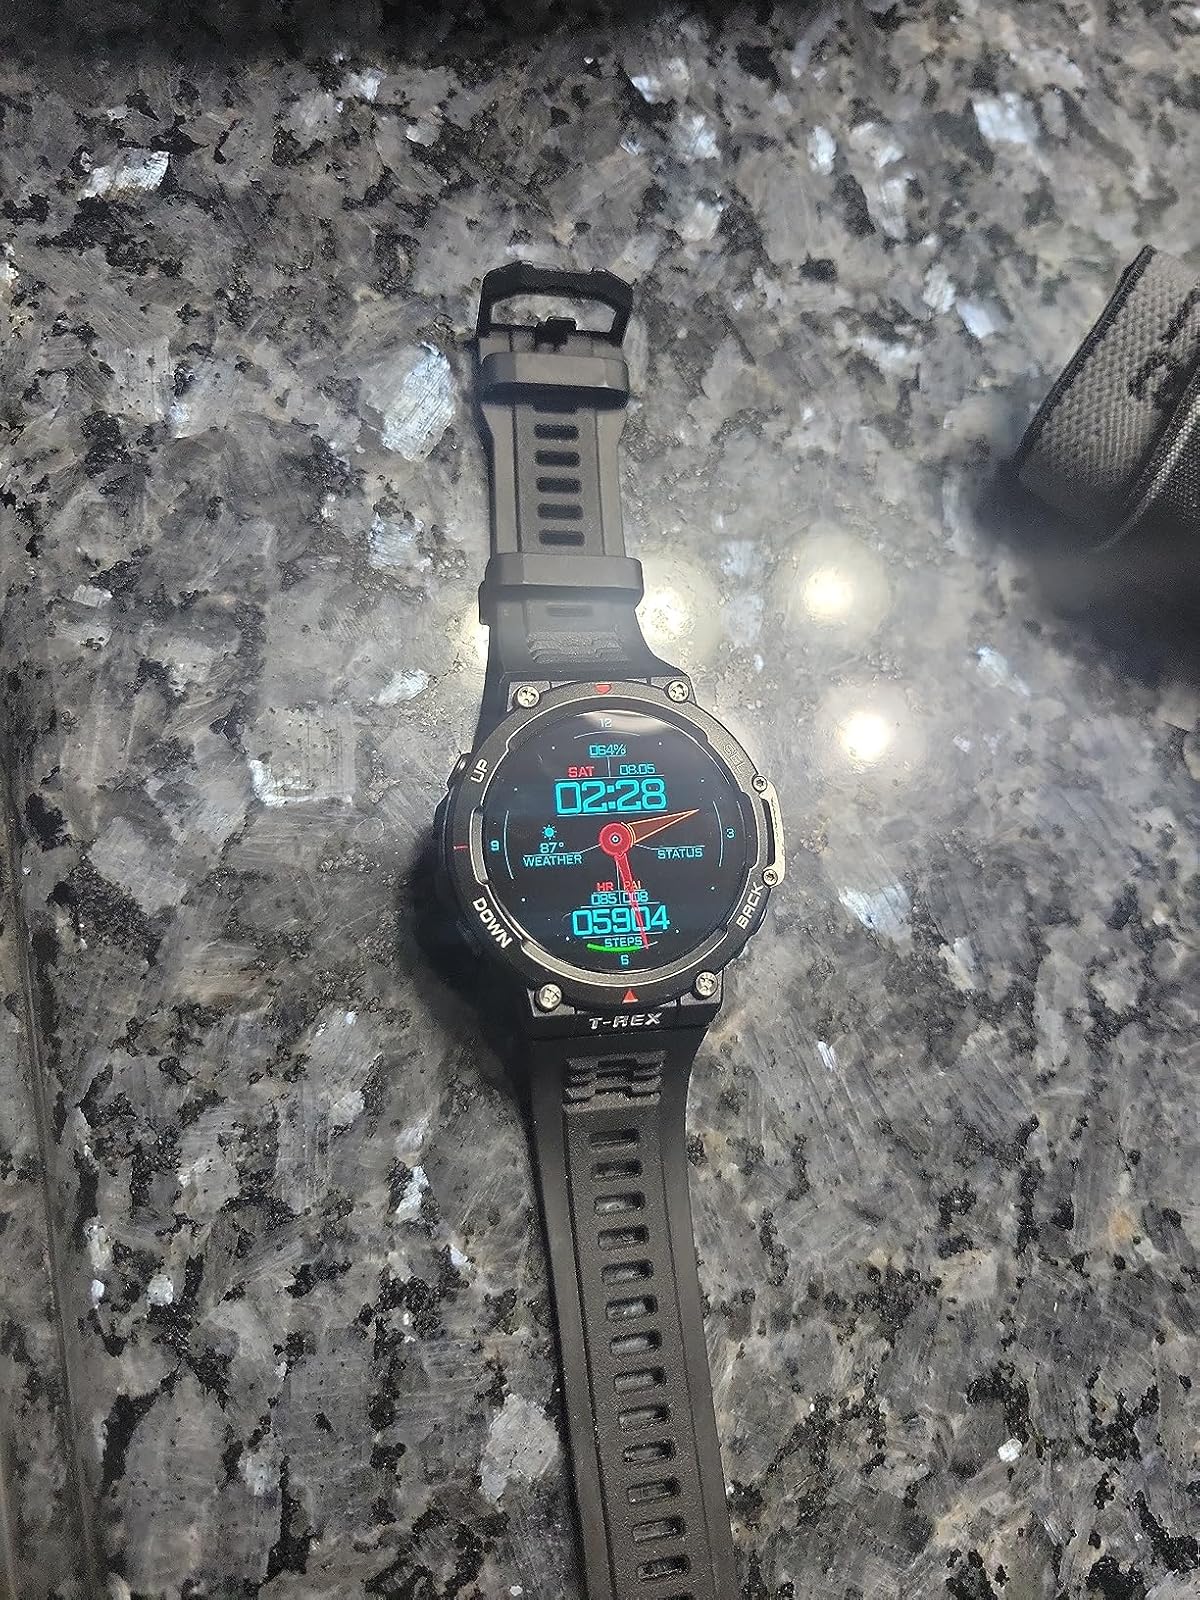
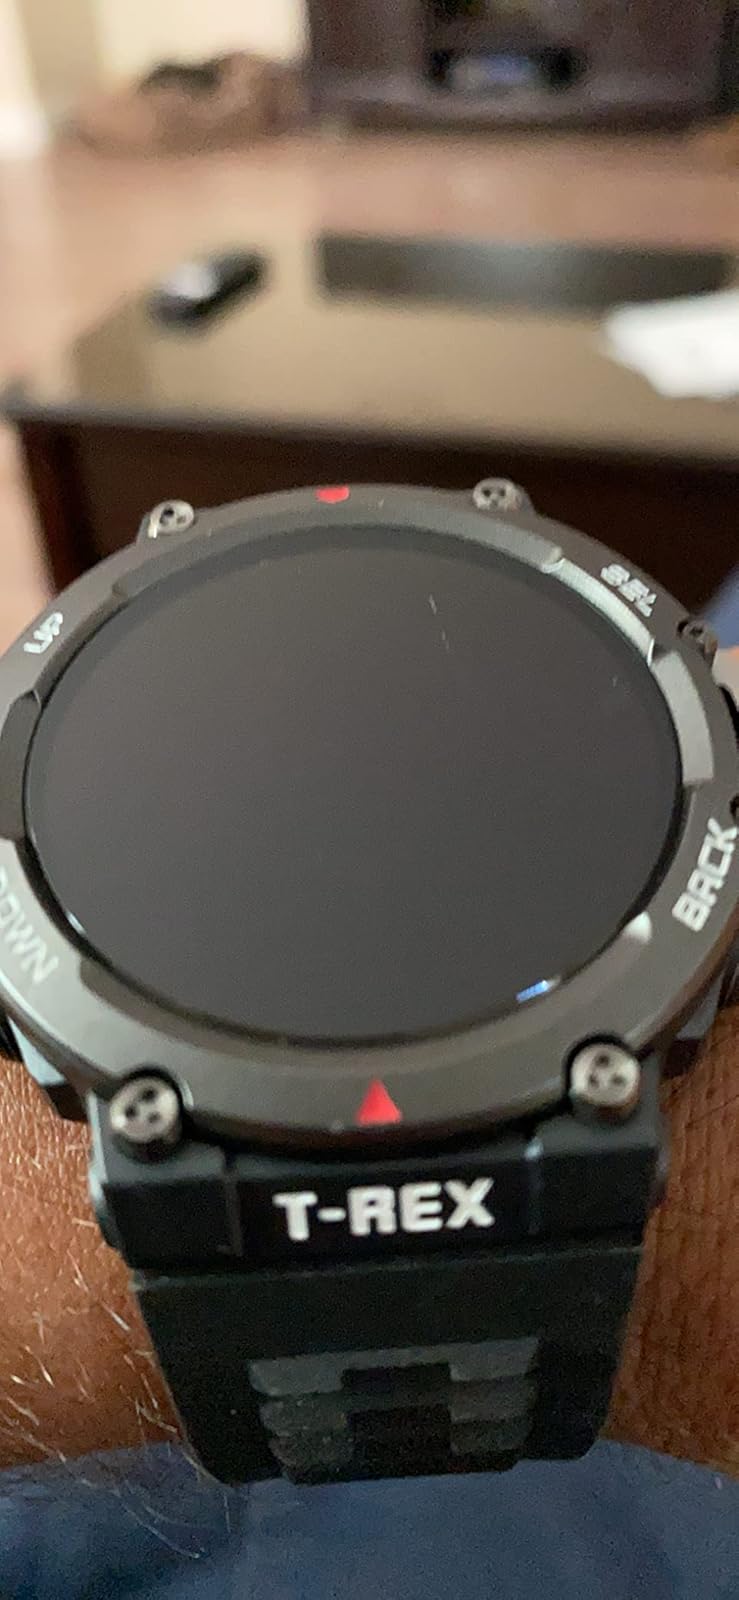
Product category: smartwatch
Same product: yes